LY Aurigae

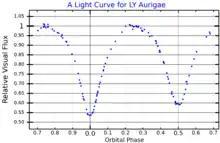
A visual band light curve for LY Aurigae, adapted from Mayer "et al." (2013)

In 1965, Pavel Mayer reported that the star, then called HD 35921, is a variable star. By 1968, he had determined that it is an eclipsing binary. It was given its variable star designation, LY Aurigae, in 1970. LY Aur A is a double-lined spectroscopic binary with an O9 bright giant and an O9 giant star in contact and eclipsing each other as they orbit every 4 days. It is classified as a Beta Lyr eclipsing variable system. The primary eclipse is 0.69 magnitudes deep and the secondary eclipse is 0.60 magnitudes. Because of the contact nature of the system and the deformed shapes of the stars, the magnitude varies constantly throughout the orbital cycle. The orbital period is slowly changing due to mass exchange between the stars. Each star is over a hundred thousand times the luminosity of the sun.